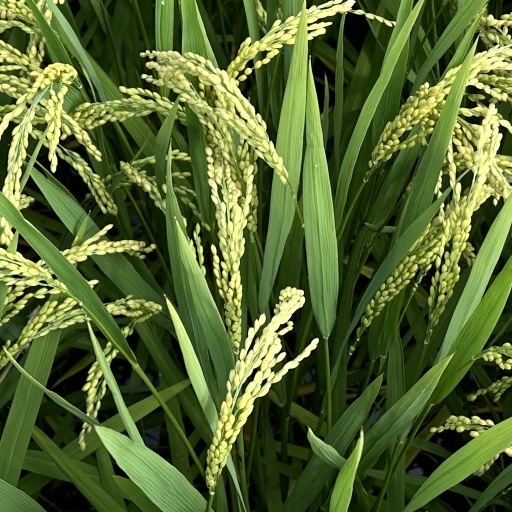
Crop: rice